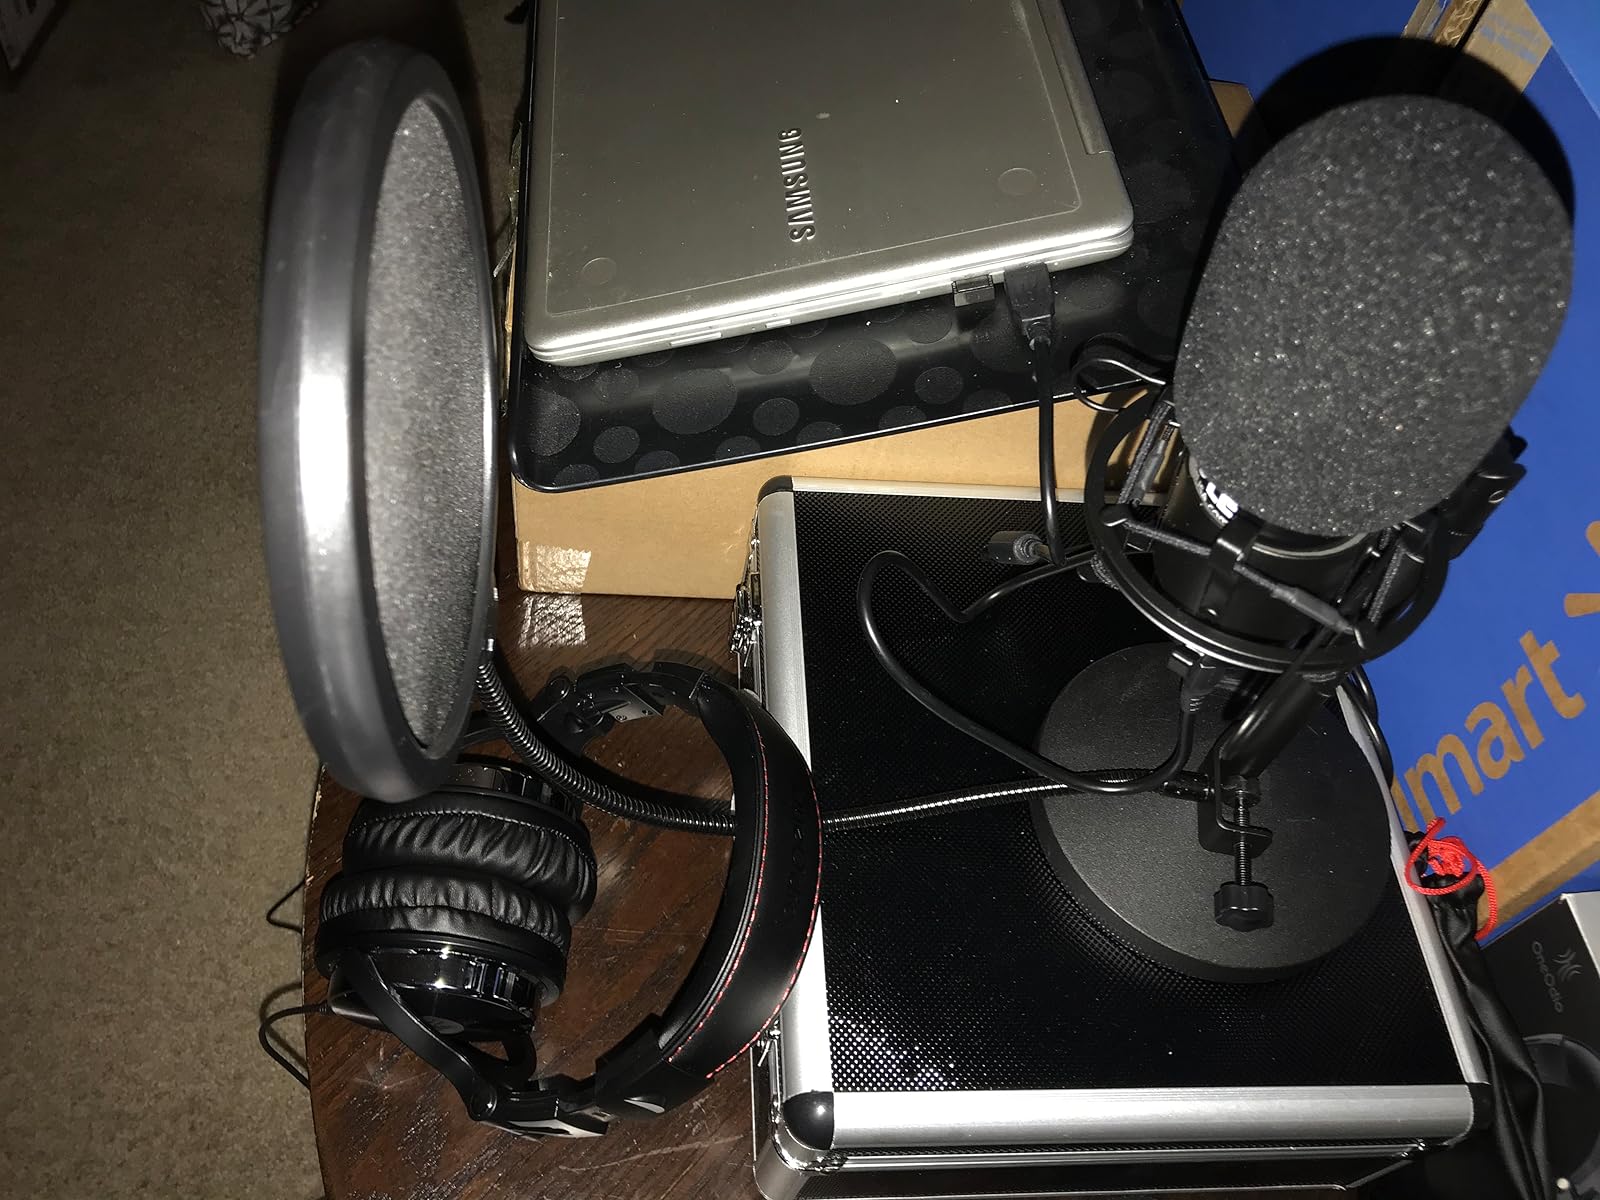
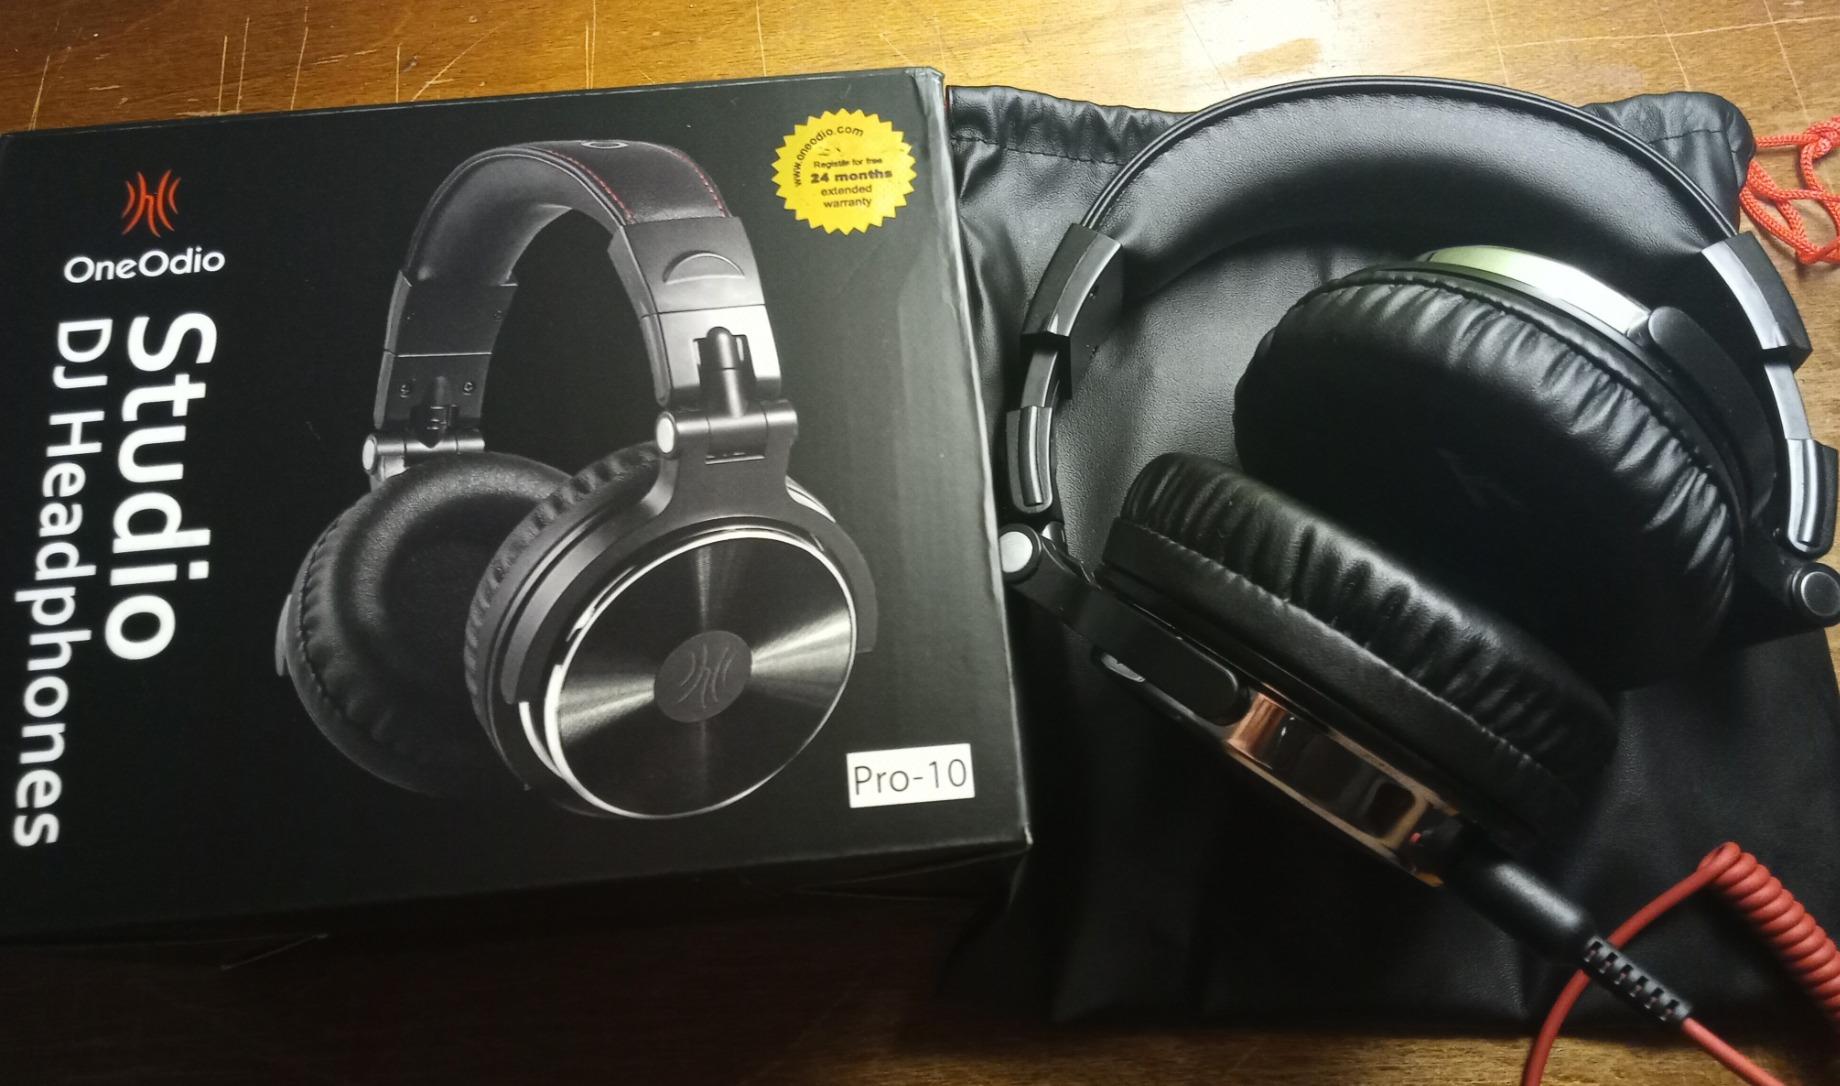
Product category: headphones
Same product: yes